Laurence M. Keitt

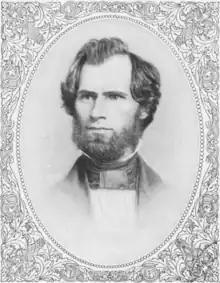
Galusha Grow, 1859

On February 5, 1858, Keitt started a massive brawl on the House floor during a tense late-night debate. Keitt, offended by Pennsylvania Congressman (and later Speaker of the House) Galusha A. Grow, a Republican, having stepped over to the Democratic side of the House chamber, dismissively demanded that Grow sit down, calling him a "black Republican puppy". Grow responded by telling Keitt that "No negro-driver shall crack his whip over me." Keitt became enraged and went for Grow's throat, shouting that he would "choke [him] for that". A large brawl involving approximately 50 representatives erupted on the House floor, ending only when a missed punch from Rep. Cadwallader Washburn of Wisconsin upended the hairpiece of Rep. William Barksdale of Mississippi. The embarrassed Barksdale accidentally replaced the wig backwards, causing both sides to erupt in spontaneous laughter.